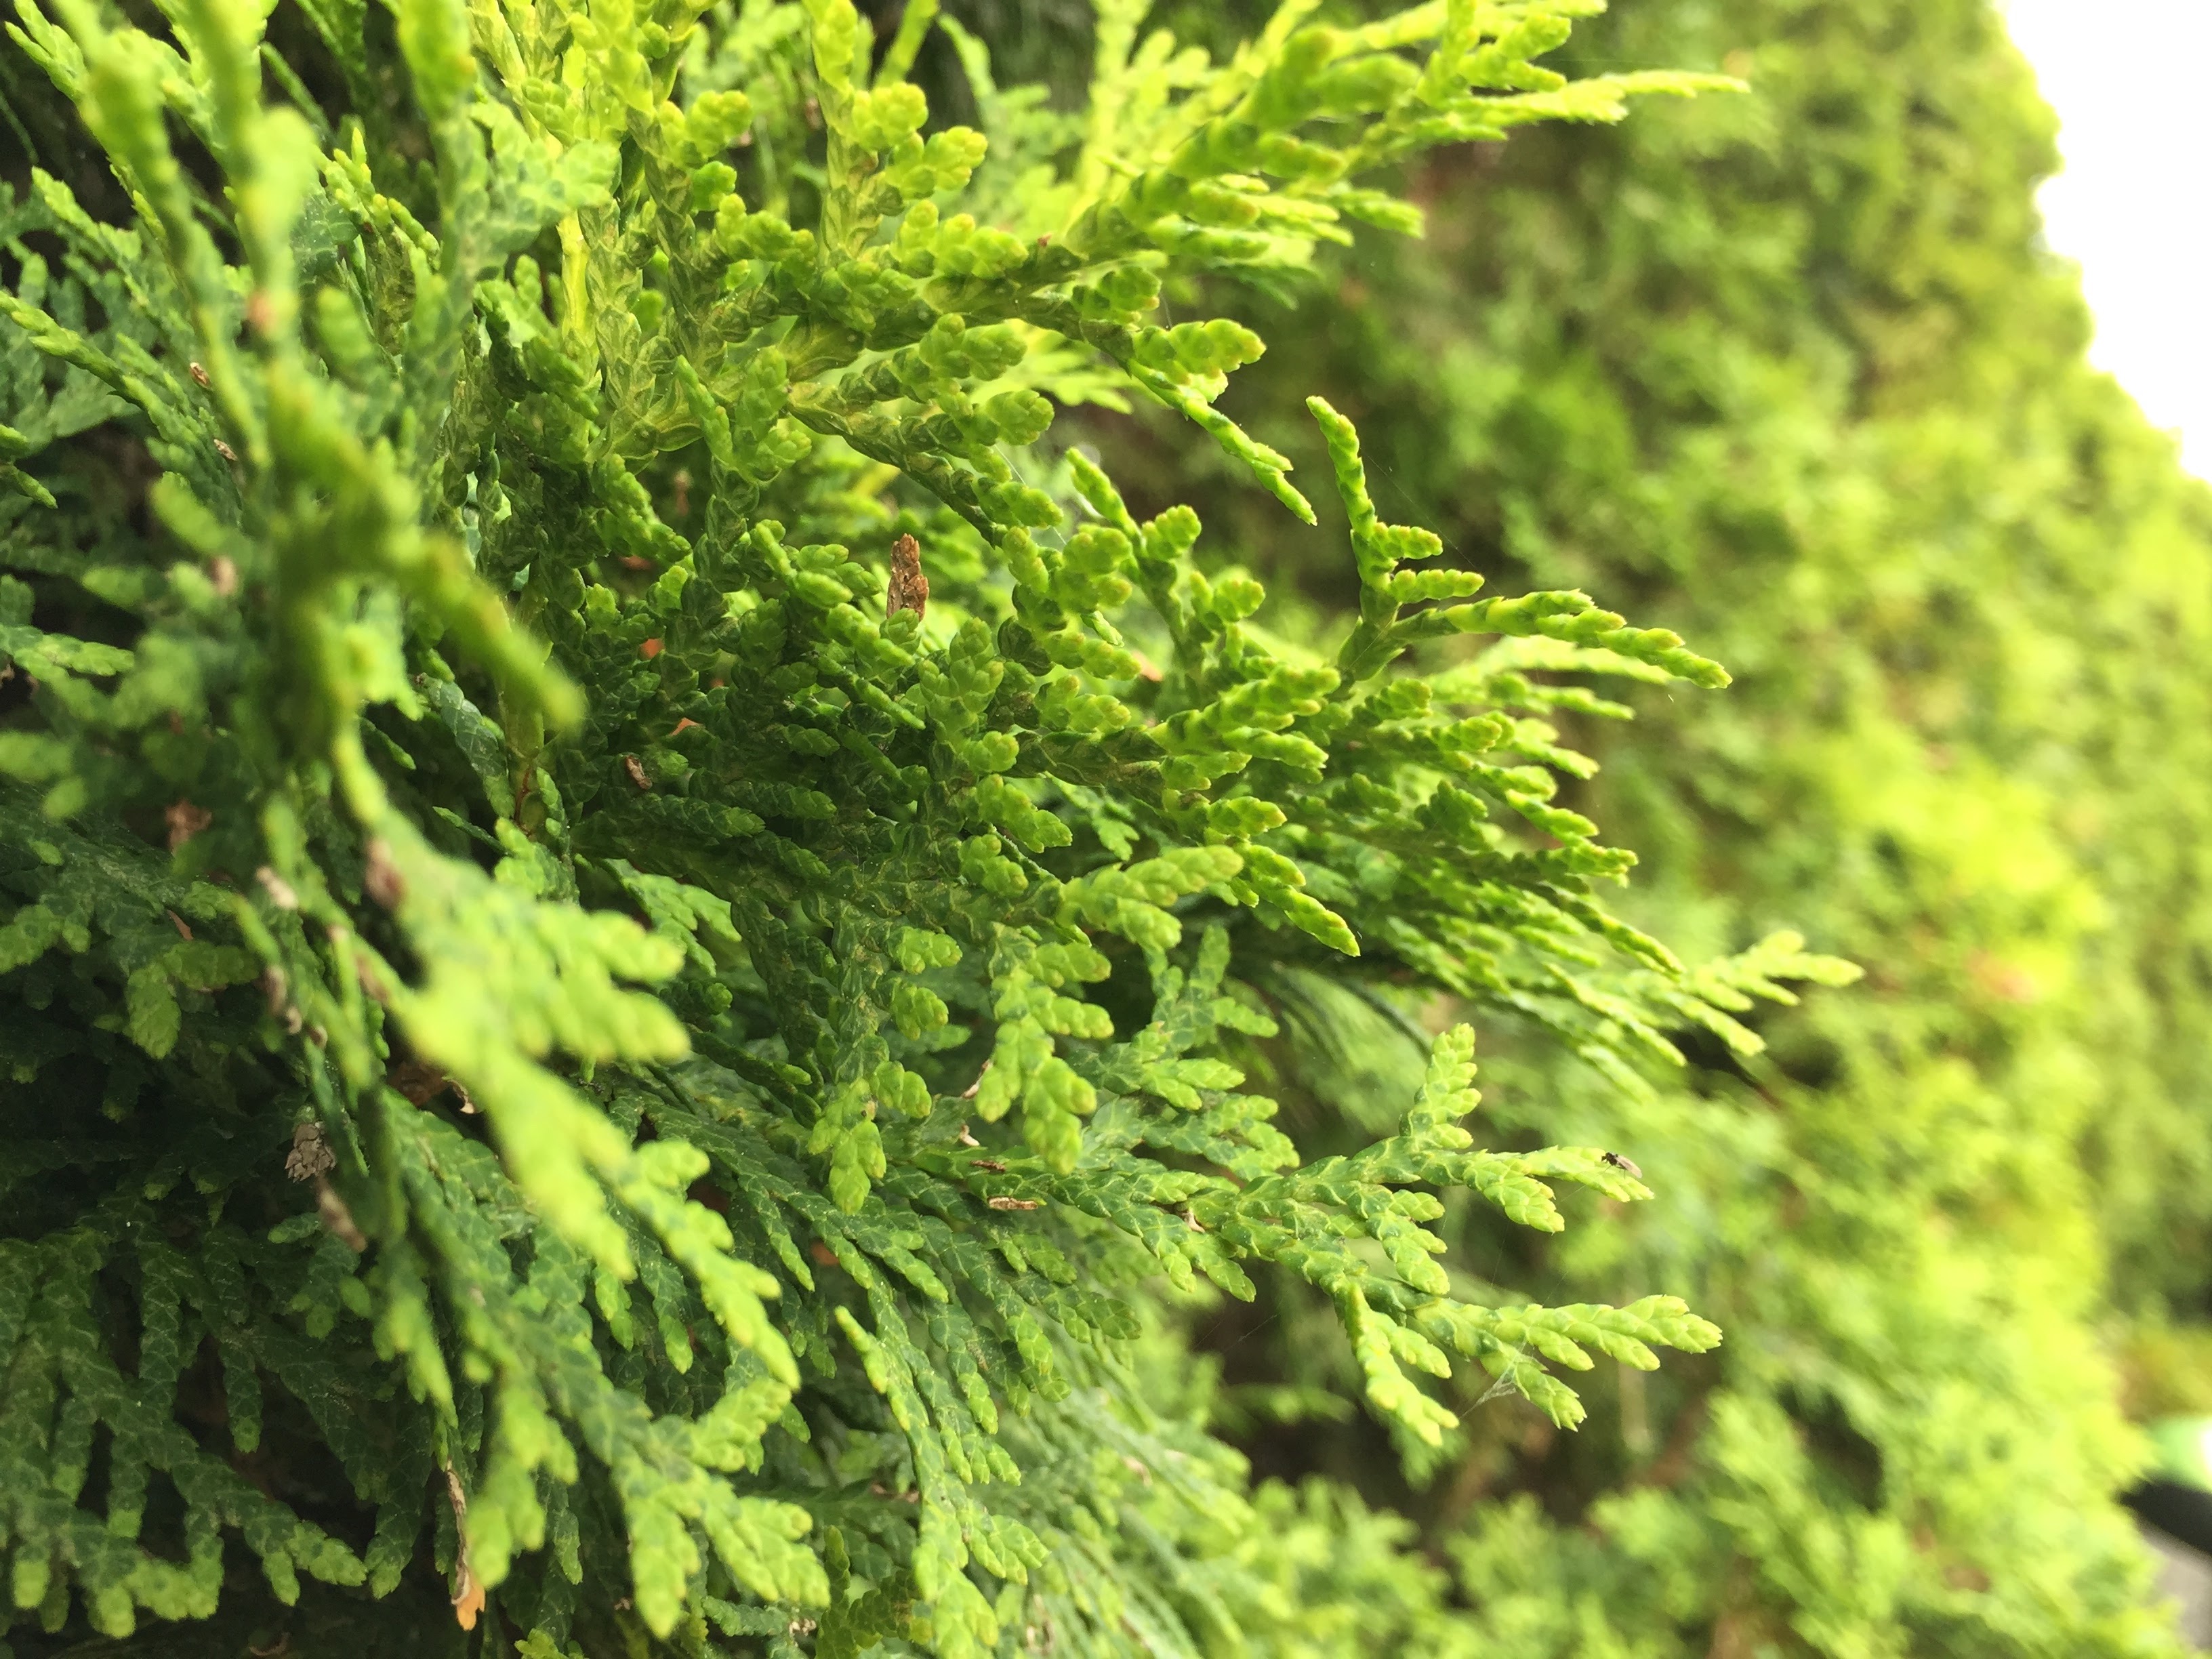
tree, branch, plant, leaf, moss, evergreen, fir, fern, conifer, spruce, shrub, larch, woody plant, temperate coniferous forest, land plant, ferns and horsetails